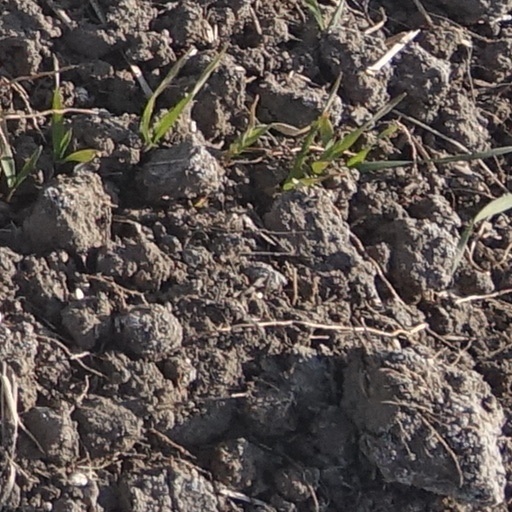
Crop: wheat